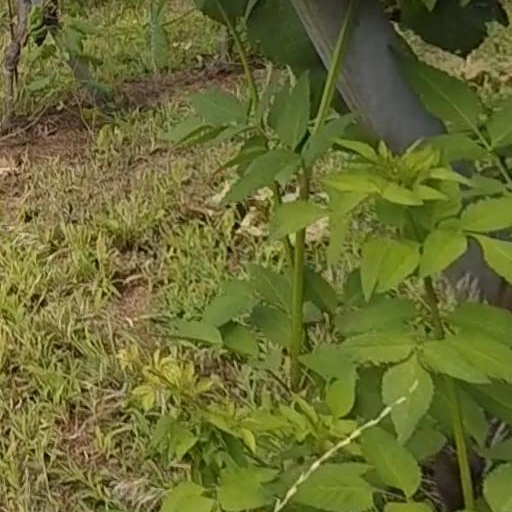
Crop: grape